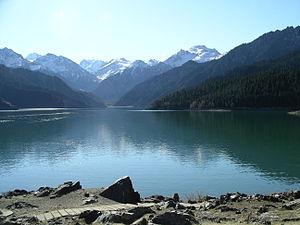
Le pic Bogda est un sommet de Chine s'élevant à 5 445 mètres dans la région du Xinjiang, dans la chaîne du Tian Shan et constituant le point culminant du massif du Bogda Shan. Il fait partie des vingt plus hauts sommets au monde par sa hauteur de culminance. Sa première ascension a été réussie en 1981 par une expédition japonaise. Sommet populaire parmi les alpinistes chinois, il présente toutefois des passages difficiles sur la seule voie ouverte le long de son arête nord-est.